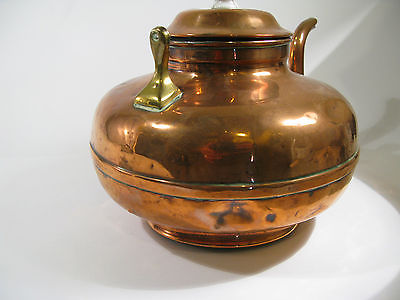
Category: kettle